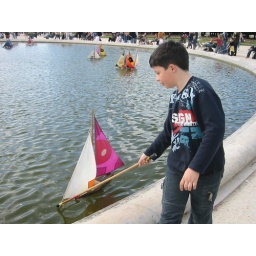
random boy playing with his boat in the park outside the Louvre, Paris